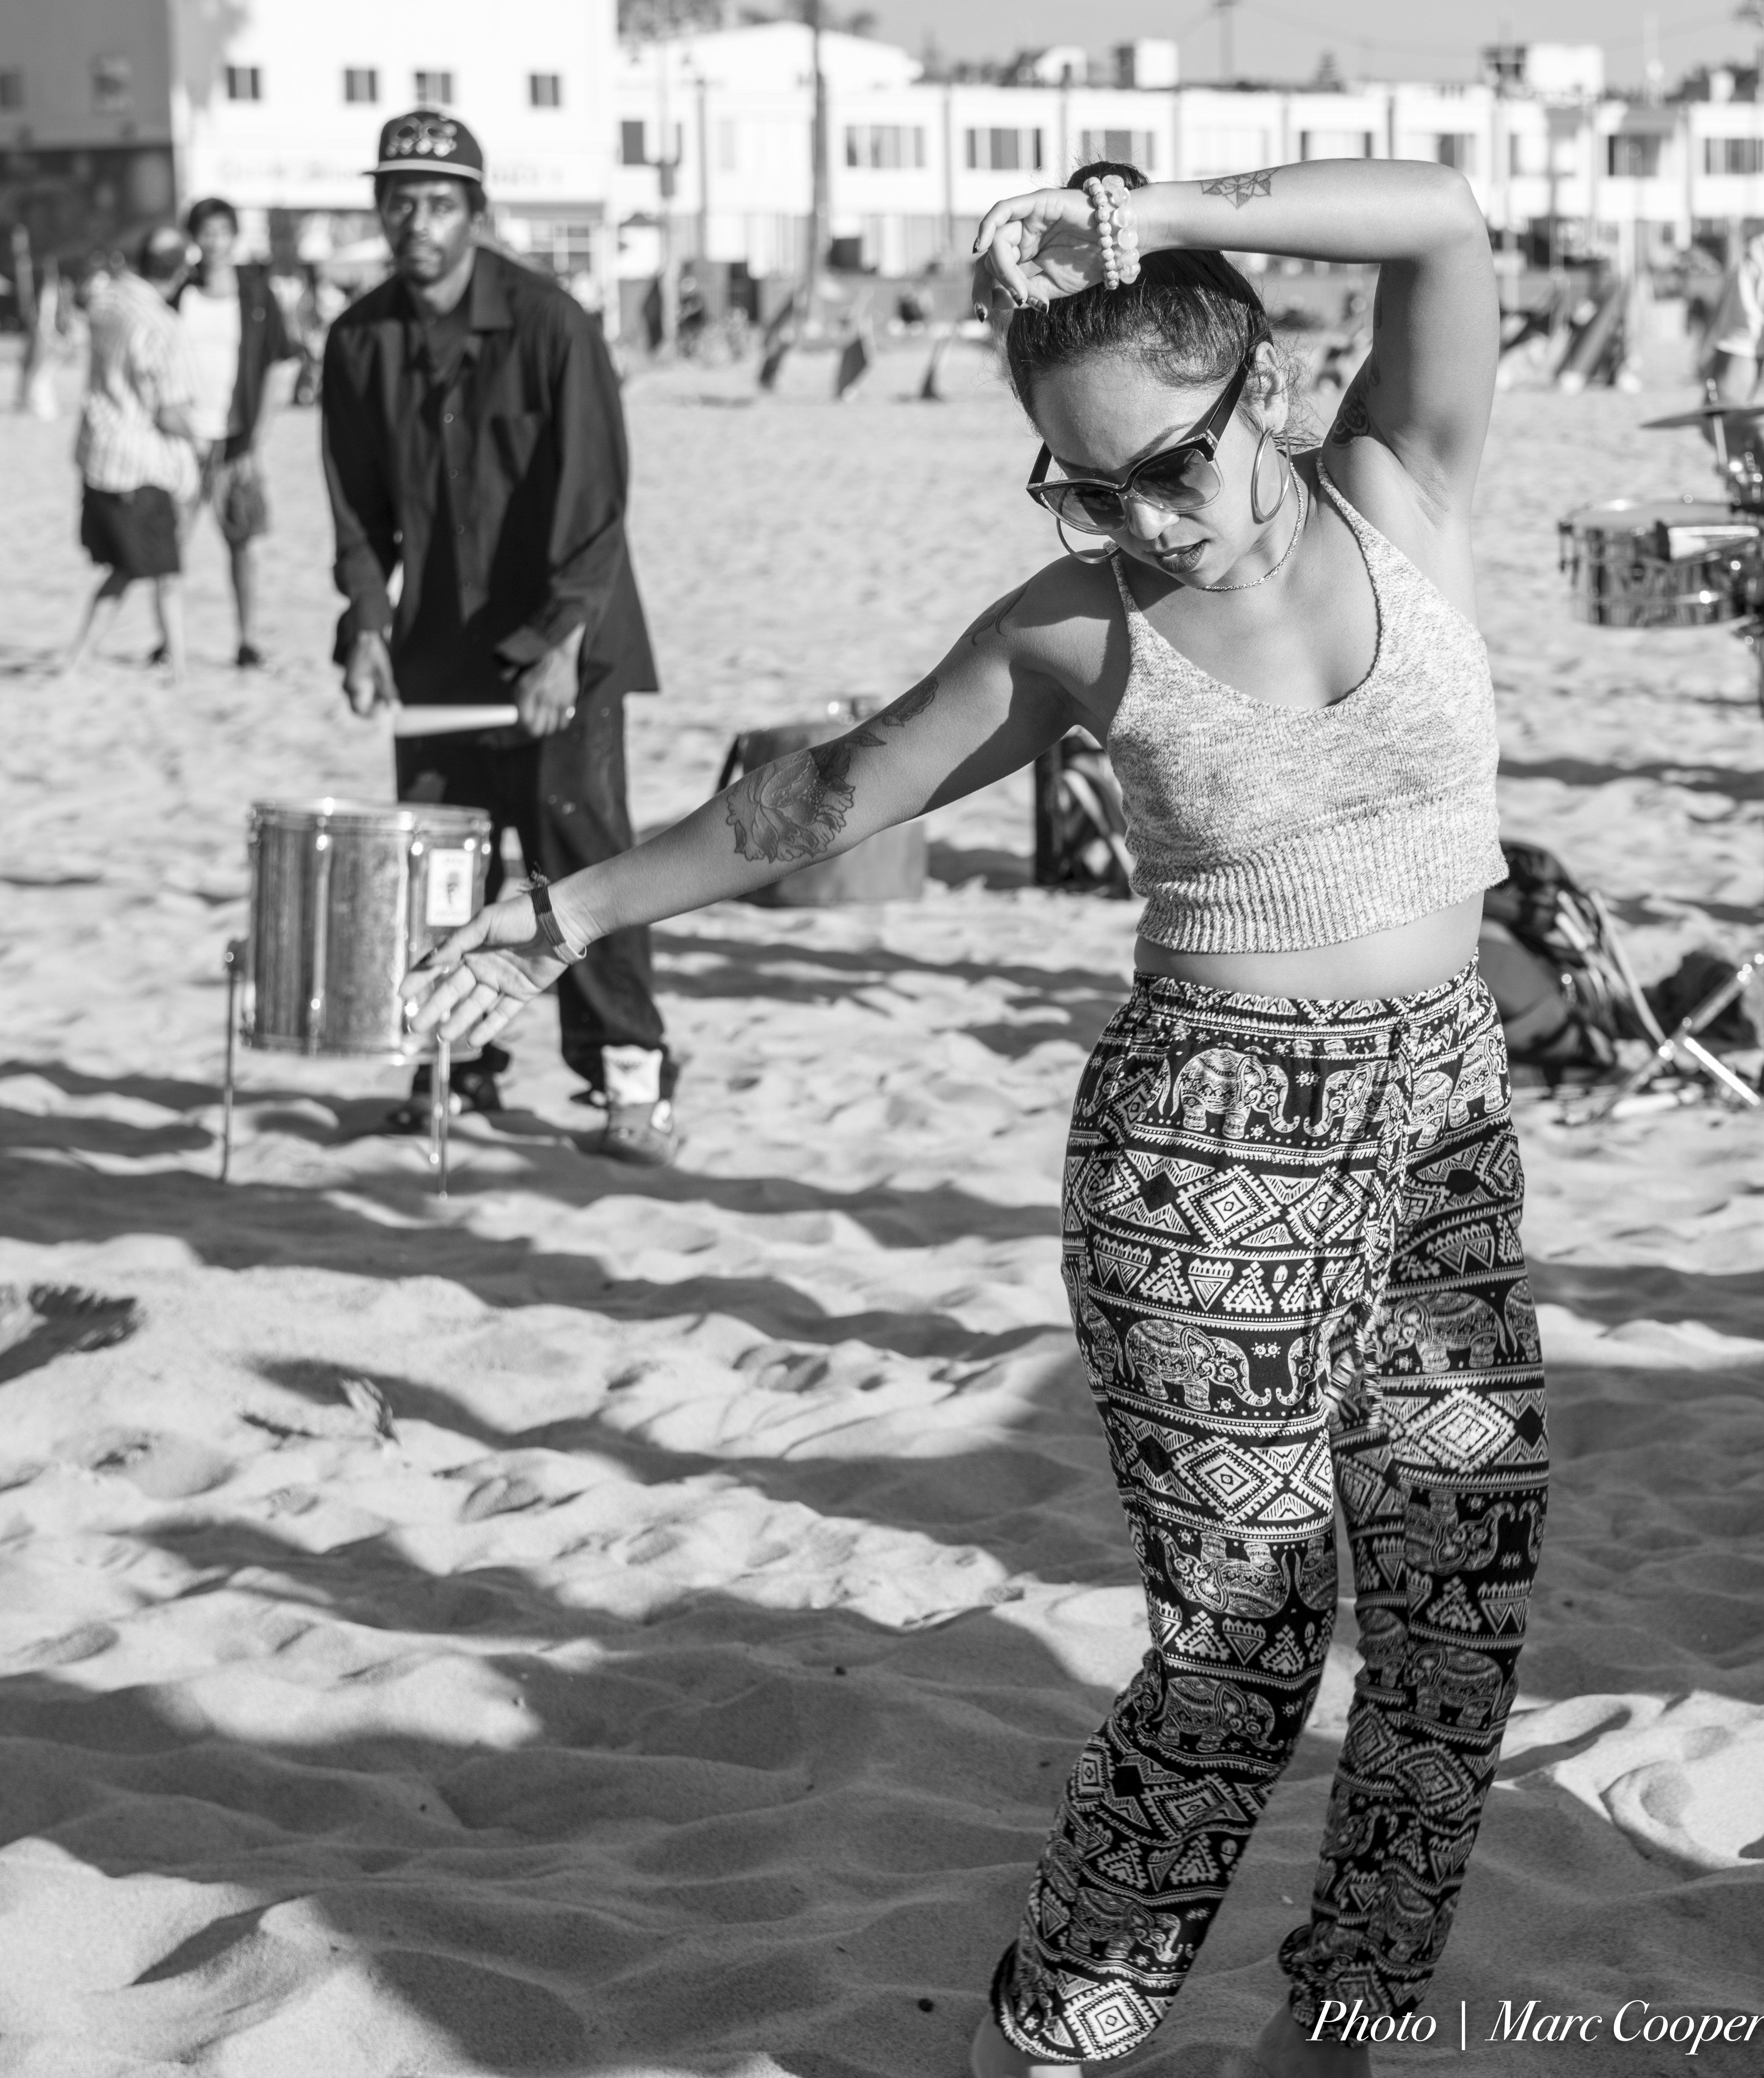
beach, black and white, boardwalk, woman, street, female, dance, venice, nikon, performer, monochrome, drum, circle, dancers, photograph, d810, los, angeles, losangelesattractions, drummers, monochrome photography